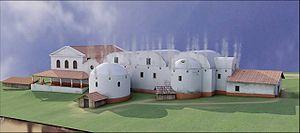
Le mot thermes vient du grec thermos. Pour désigner les bains, les Grecs utilisaient le mot balnéion qui devient balnea en latin. Le mot thermes est employé pour la première fois pour désigner les Thermes d'Agrippa à Rome. Ensuite ce terme ne s'appliquera qu'aux complexes les plus développés, c'est-à-dire comprenant bains, annexes, sport et culture.
Les thermes romains de Weissenburg sont un ensemble thermal d'époque romaine, dans l'antique cité de Biriciana, province romaine de Rhétie sur les Limes, situé en périphérie de la ville moderne de Weißenburg in Bayern. Cet ensemble a été découvert en 1977 et intégré dans un musée en 1983.